Al Bridwell

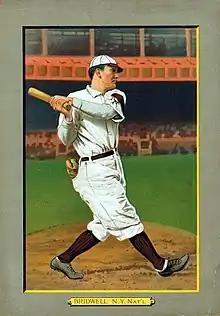
1911 baseball card of Bridwell

Albert Henry Bridwell (January 4, 1884 – January 23, 1969) was an American shortstop in Major League Baseball (MLB). He played for several MLB teams, most notably the New York Giants from 1908 to 1911, when the team was managed by John McGraw.